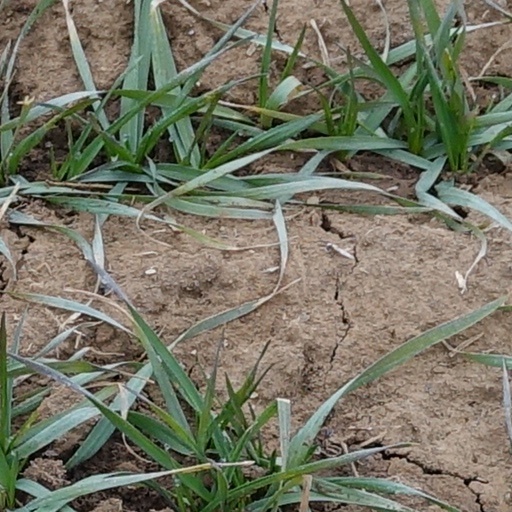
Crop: wheat